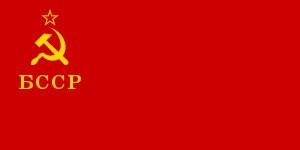
Les partisans biélorusses étaient des combattants d'armées irrégulières participant au Mouvement général de résistance biélorusse contre les Nazis allemands et les collaborateurs, pendant la Seconde Guerre mondiale. Leur histoire se confond avec celle de la Biélorussie après l'invasion des troupes allemandes dans l'opération Barbarossa et de ses conséquences sur la Biélorussie.
La Biélorussie est l'un des derniers États de l'Europe à s'être constitué comme nation, comme les Biélorusses eux-mêmes n'ont été considérés qu'à partir du XXᵉ siècle comme un véritable peuple. Ainsi, les différentes appellations usitées au cours des siècles indiquent une foncière incertitude d'identité et de statut du pays, incertitude toujours sensible.